Wanted Dead or Alive (TV series)

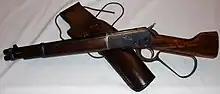
Mare's Leg and holster

Randall carries a gimmick rifle called the "Mare's Leg" in a unique quick-draw holster. The Mare's Leg was a shortened Winchester Model 1892 .44-40, with a gun belt that held .45-70 cartridges that, although they couldn't be fired from the weapon, looked more intimidating. The gun itself was a real, working firearm rather than a prop, and had to be registered with the LAPD.